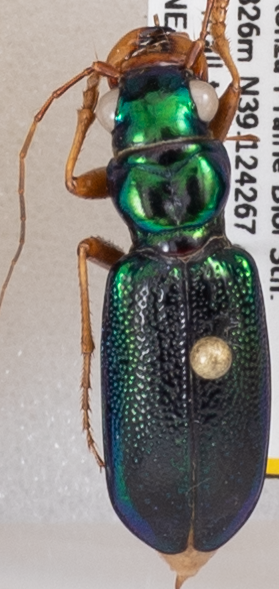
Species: Tetracha virginica
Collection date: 2020-07-29
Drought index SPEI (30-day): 0.896
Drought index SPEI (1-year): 1.45
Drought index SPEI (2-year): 2.09